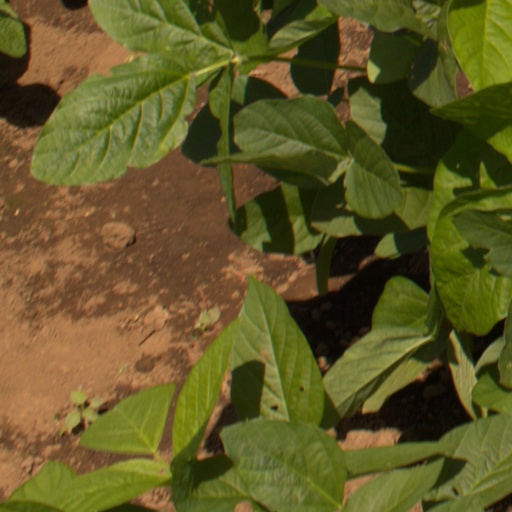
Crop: soybean